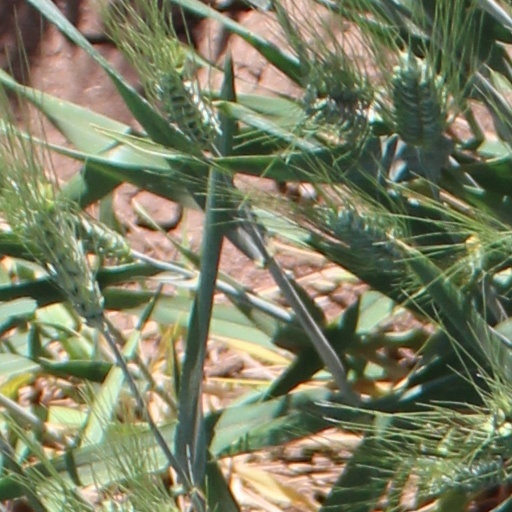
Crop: wheat